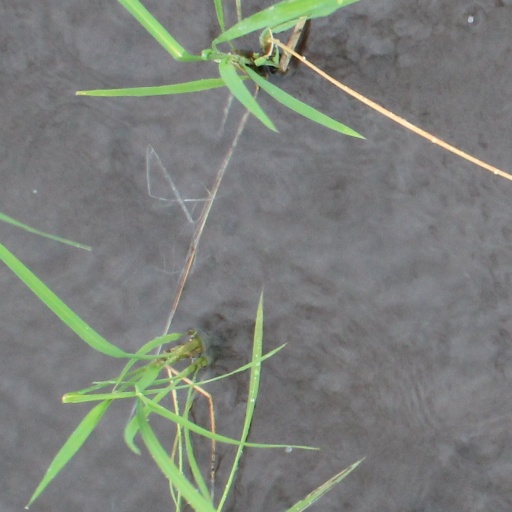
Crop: rice